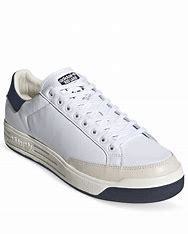
Brand: Adidas
Model: Rod Laver